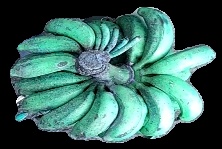
Variety: rasbale
Grade: grade3